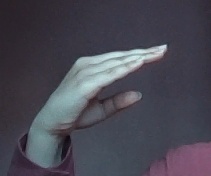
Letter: jeem